National Museum of Nepal

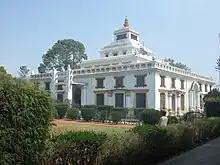
Kathmandu, National Museum:Art Gallery

The Art Gallery exhibits metal works, wood and stone carvings. Prominent among the stone images is the one of Licchavi King Jayavarma of the second century. This large statue found in Handigaon stands majestically after being restored by an Italian project. Four stolen sculptures — the head of the 12th century Veenadharini Saraswati from Pharping's Kamalpokhari; the ninth century Buddha from Bhinchhe Bahal, Patan; the 14th century Surya from Panauti's Triveni Ghat and the tenth century Garudasana Vishnu from Hyumat Tole, Kathmandu — received from a Los Angeles based art-collector, have remained artifacts of great interest. These objects are kept in the stone work section of the gallery.